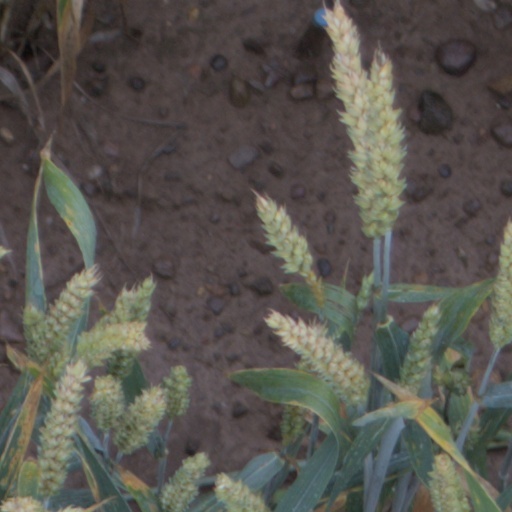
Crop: wheat